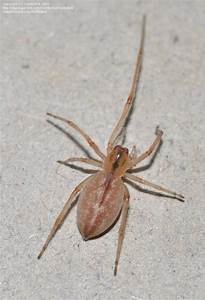
Label: spider